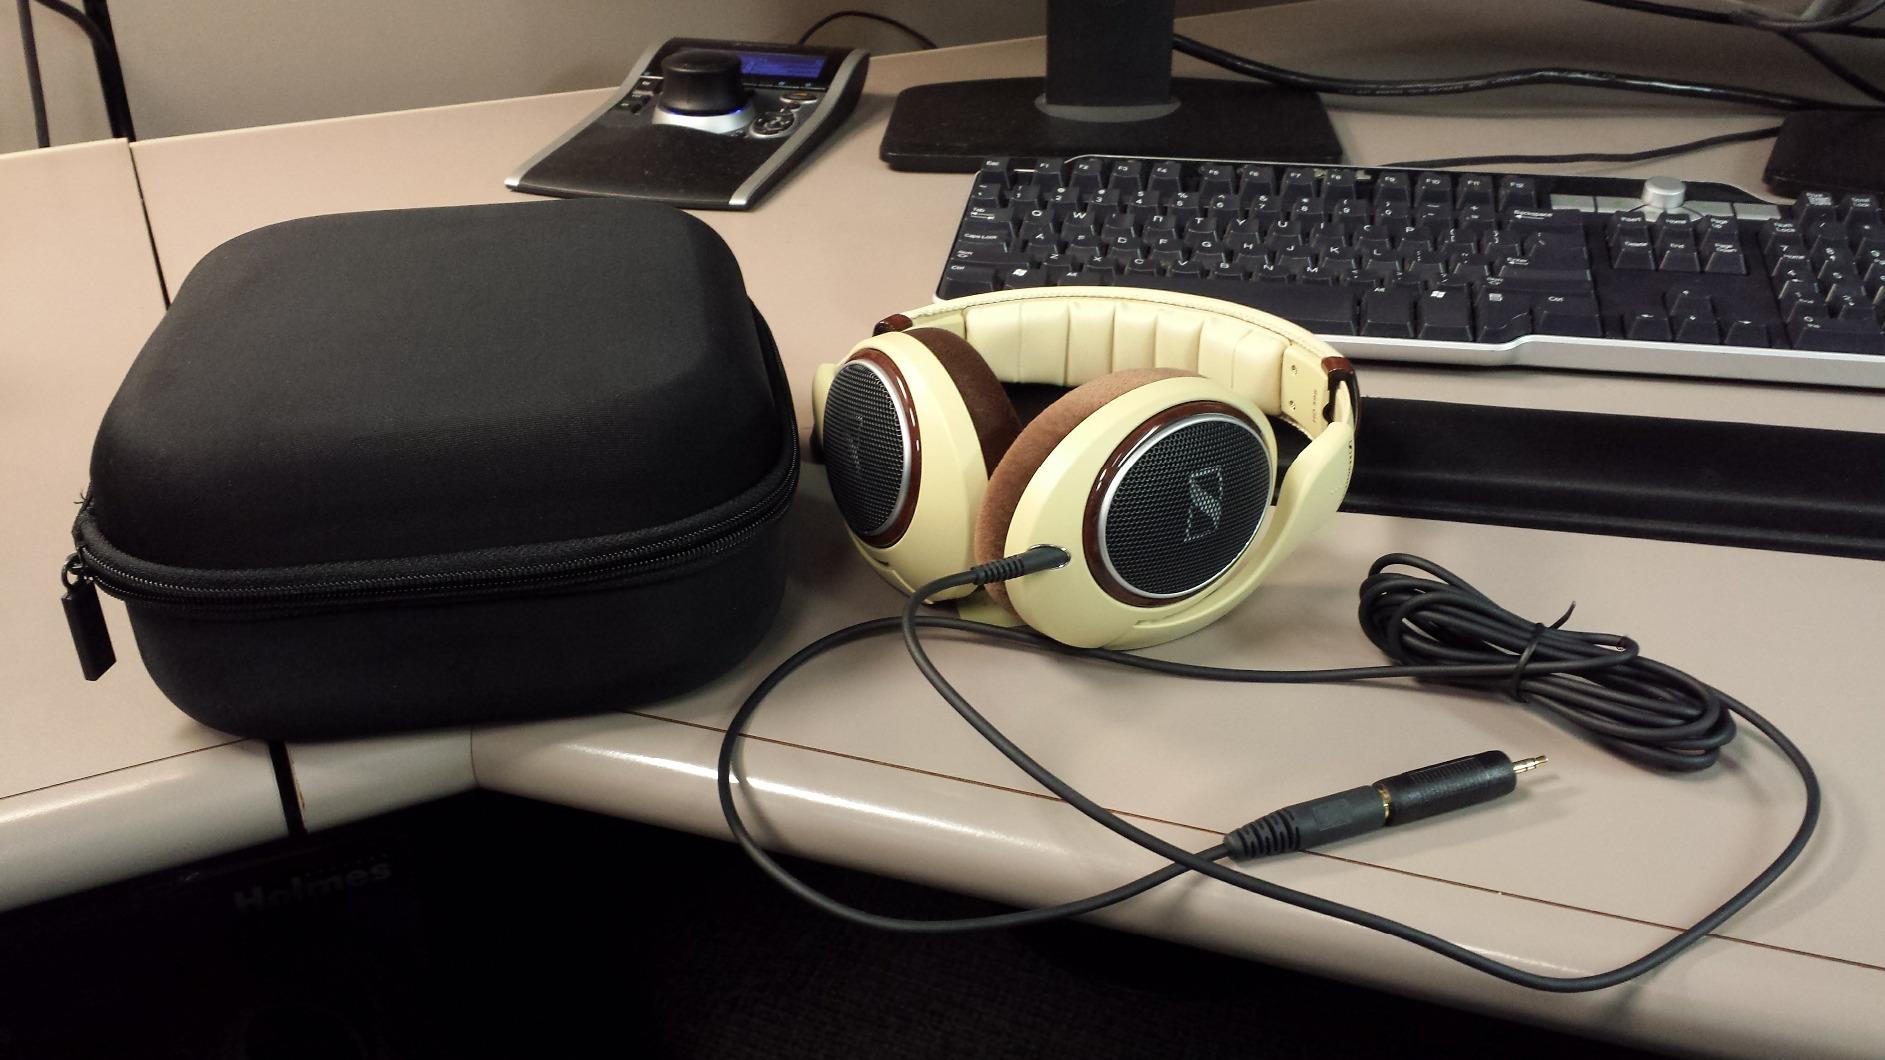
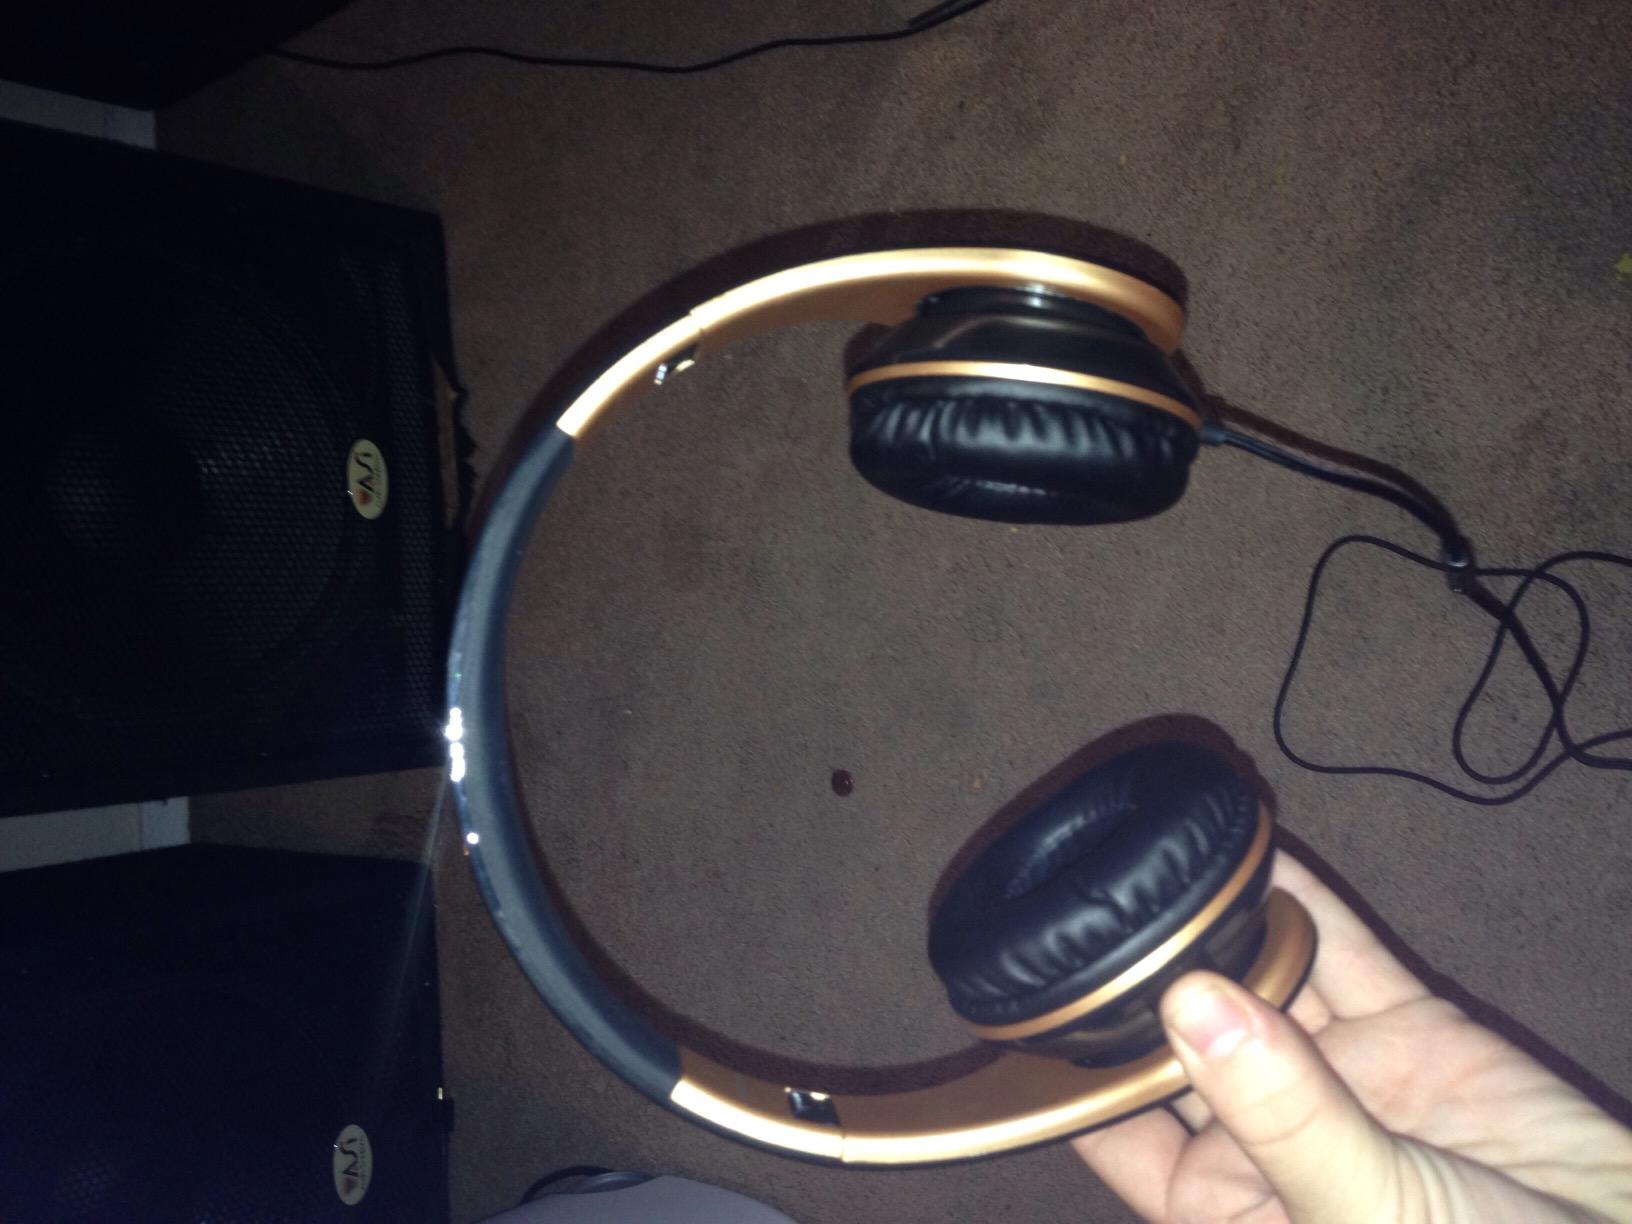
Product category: headphones
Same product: no